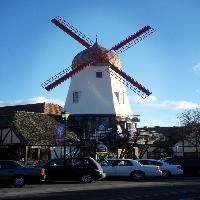
Weather: sun or clear